Rhinegeist

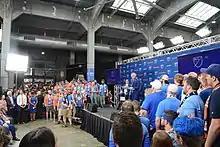
Rhinegeist's brew hall hosted the announcement party for FC Cincinnati being awarded a Major League Soccer franchise.

Rhinegeist's main brew hall and taproom are located in a facility in the Over-the-Rhine neighborhood of Cincinnati. The taproom is open seven days a week and is open to all ages, offering games such as corn hole. In late 2015, Rhinegeist opened a rooftop bar at the facility which is restricted to patrons 21 or older. Rhinegeist's brew hall can also be rented out for private events; in the brewery's first five years, it hosted more than 250 weddings and more than 750 events.